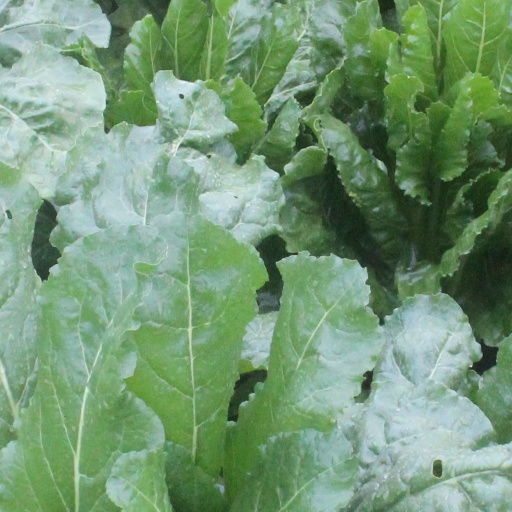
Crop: sugar beet